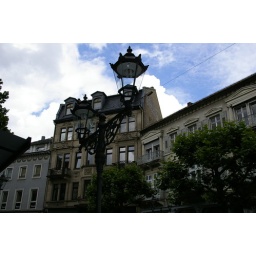
Ornamental lamp against the sky